Charles Langdale

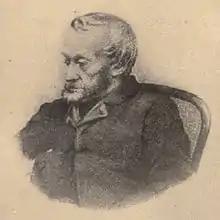
Langdale depicted in "Salvage from the Wreck"

Charles Langdale (formerly Stourton); 19 September 1787 – 1 December 1868) was a British politician and biographer. He served as Whig Member of Parliament, wrote the memoirs of Maria Fitzherbert, and was a leading Roman Catholic figure during the 19th century.